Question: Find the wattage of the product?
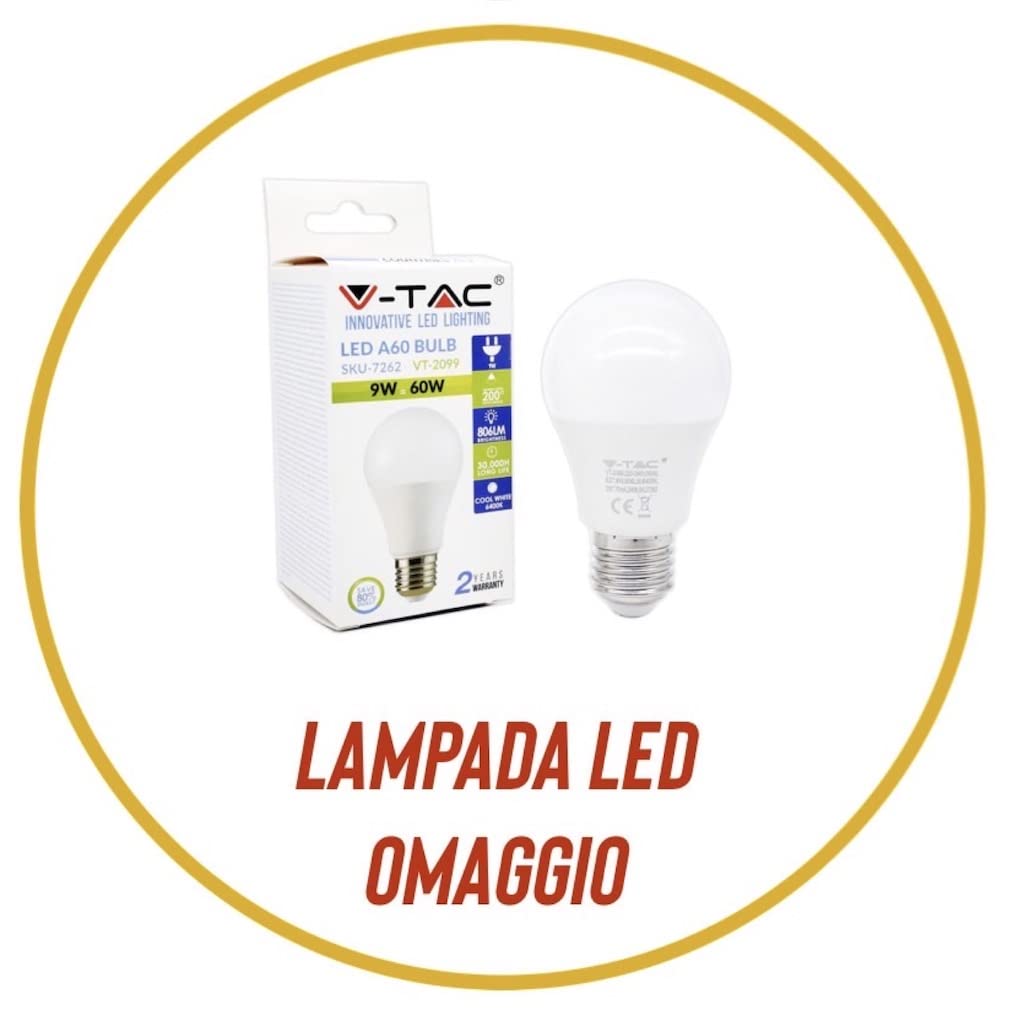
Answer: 9.0 watt